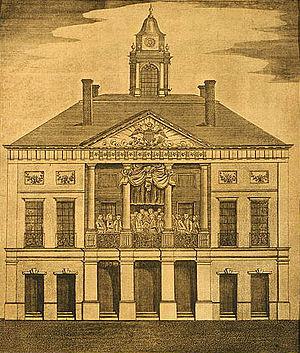
L'histoire de la ville de New York s'échelonne sur plusieurs siècles et commence, bien avant l'arrivée des premiers colons dans ce qui est maintenant Manhattan, avec l'occupation par les populations amérindiennes. Les tractations qui mènent New York à sa configuration actuelle, une division en cinq arrondissements : Manhattan, Queens, Brooklyn, le Bronx et Staten Island, ne remontent qu'à la toute fin du XIXᵉ siècle et à la première moitié du XXᵉ siècle. Avant cette consolidation, la ville qui connaît de nombreuses crises, est le théâtre de divers conflits, mais réussit tout de même à gagner progressivement en importance, au point de constituer aujourd'hui la plus grande ville des États-Unis et l'une des métropoles les plus importantes et les plus dynamiques du monde, démographiquement mais aussi en tant que centre décisionnel de premier plan et de capitale mondiale de la finance et de la Bourse.
Le Stamp Act, adopté en 1765, est la quatrième loi sur le droit de timbre votée par le Parlement britannique, il instituait que dans les Treize colonies américaines, tous les documents, permis, contrats commerciaux, journaux, testaments, livres et cartes à jouer devaient être munis d'un timbre fiscal. Cette loi fut votée afin de couvrir les coûts de la présence militaire nécessaire à la protection des colonies. Peu appliquée et finalement abrogée le 18 mars 1766, elle marque une étape vers la Révolution américaine.